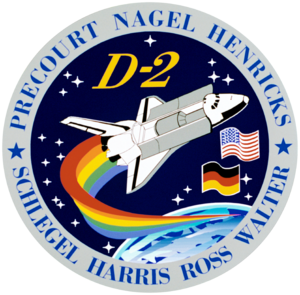
STS-56
STS-55
STS-56 var rumfærgen Discovery 16. rumfærge-mission. Den blev opsendt d. 8. april 1993 og vendte tilbage den 17. april 1993.